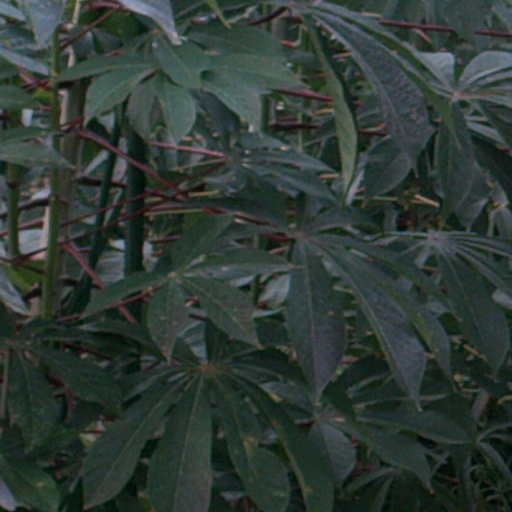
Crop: cassava